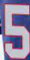
Number: 5